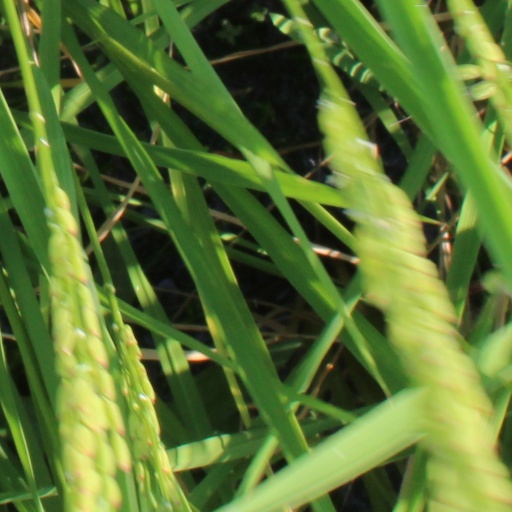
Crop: rice